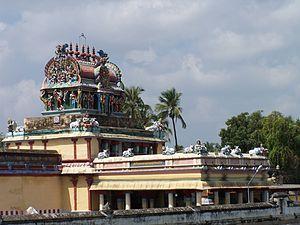
Chidambaram est une ville de taille moyenne dont les quartiers d'habitation n'ont aucun attrait particulier, mais qui est connue dans toute l'Inde pour son sanctuaire du Naṭarāja, le « danseur cosmique », l'une des plus célèbres représentations du dieu Shiva effectuant sa « danse bienheureuse ». Elle est située dans le Tamil Nadu, à 50 km au sud de Cuddalore, sur le golfe du Bengale.